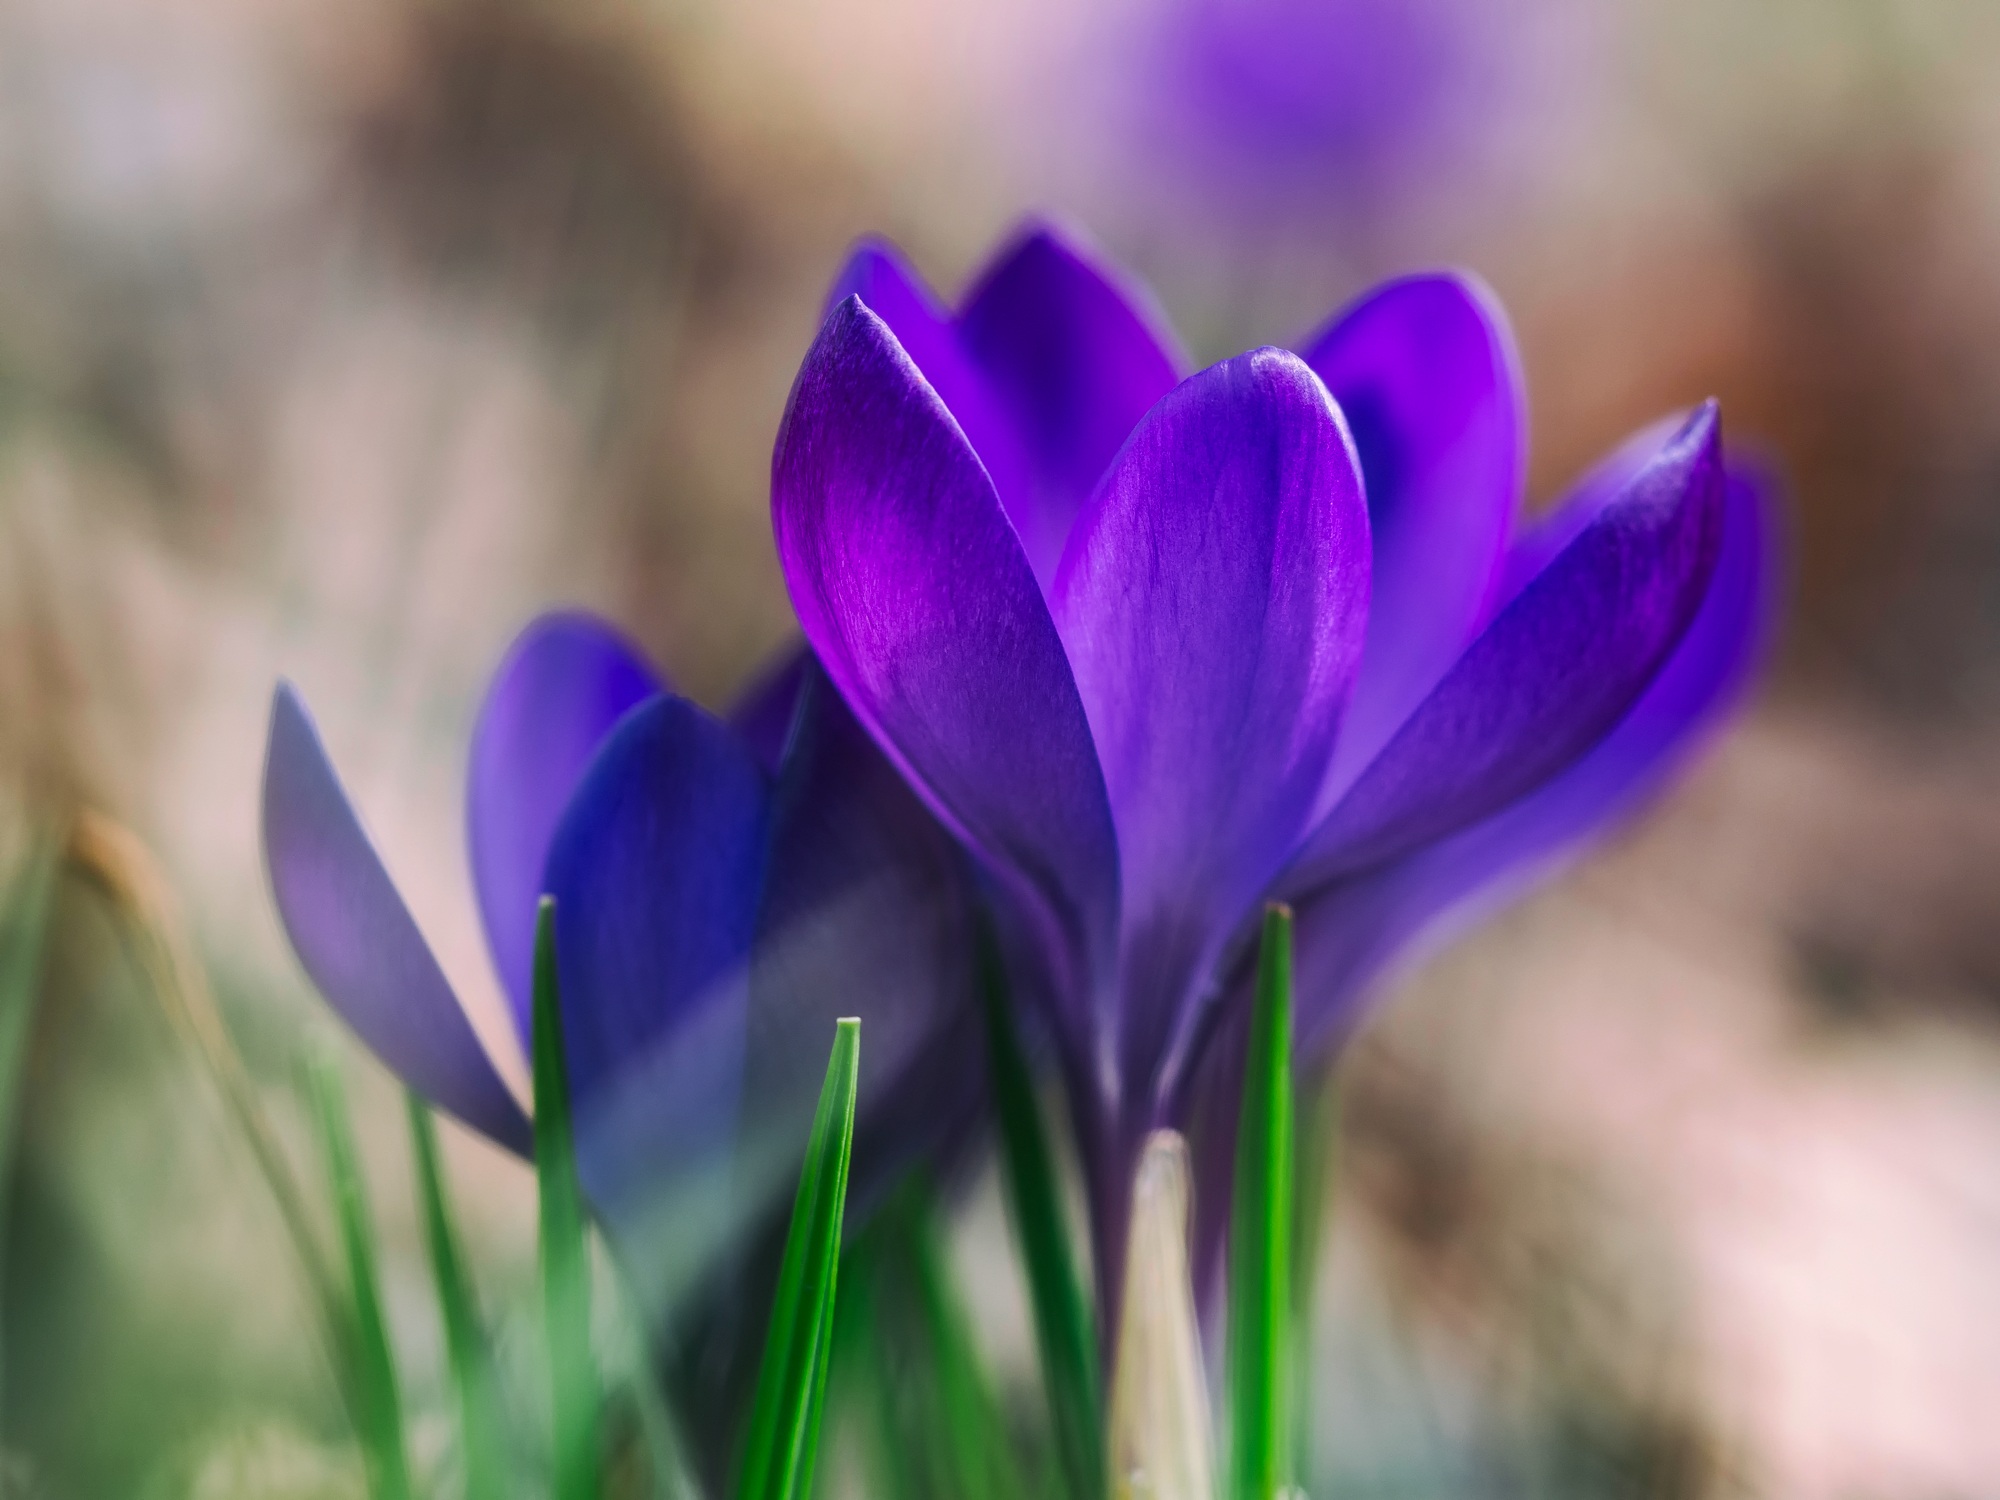
nature, blossom, plant, field, meadow, flower, purple, petal, bloom, summer, floral, spring, macro, closeup, flora, plants, flowers, close up, outdoors, hdr, colors, eye, beautiful, gardens, crocus, macro photography, flowering plant, plant stem, land plant, iris family